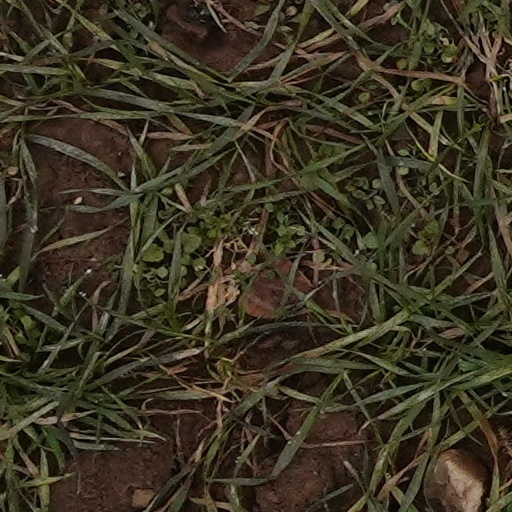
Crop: wheat